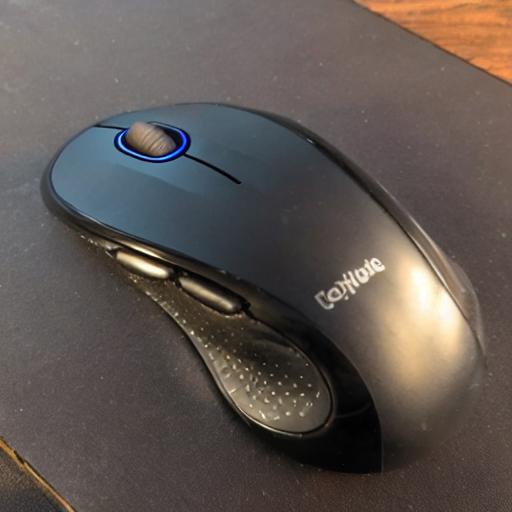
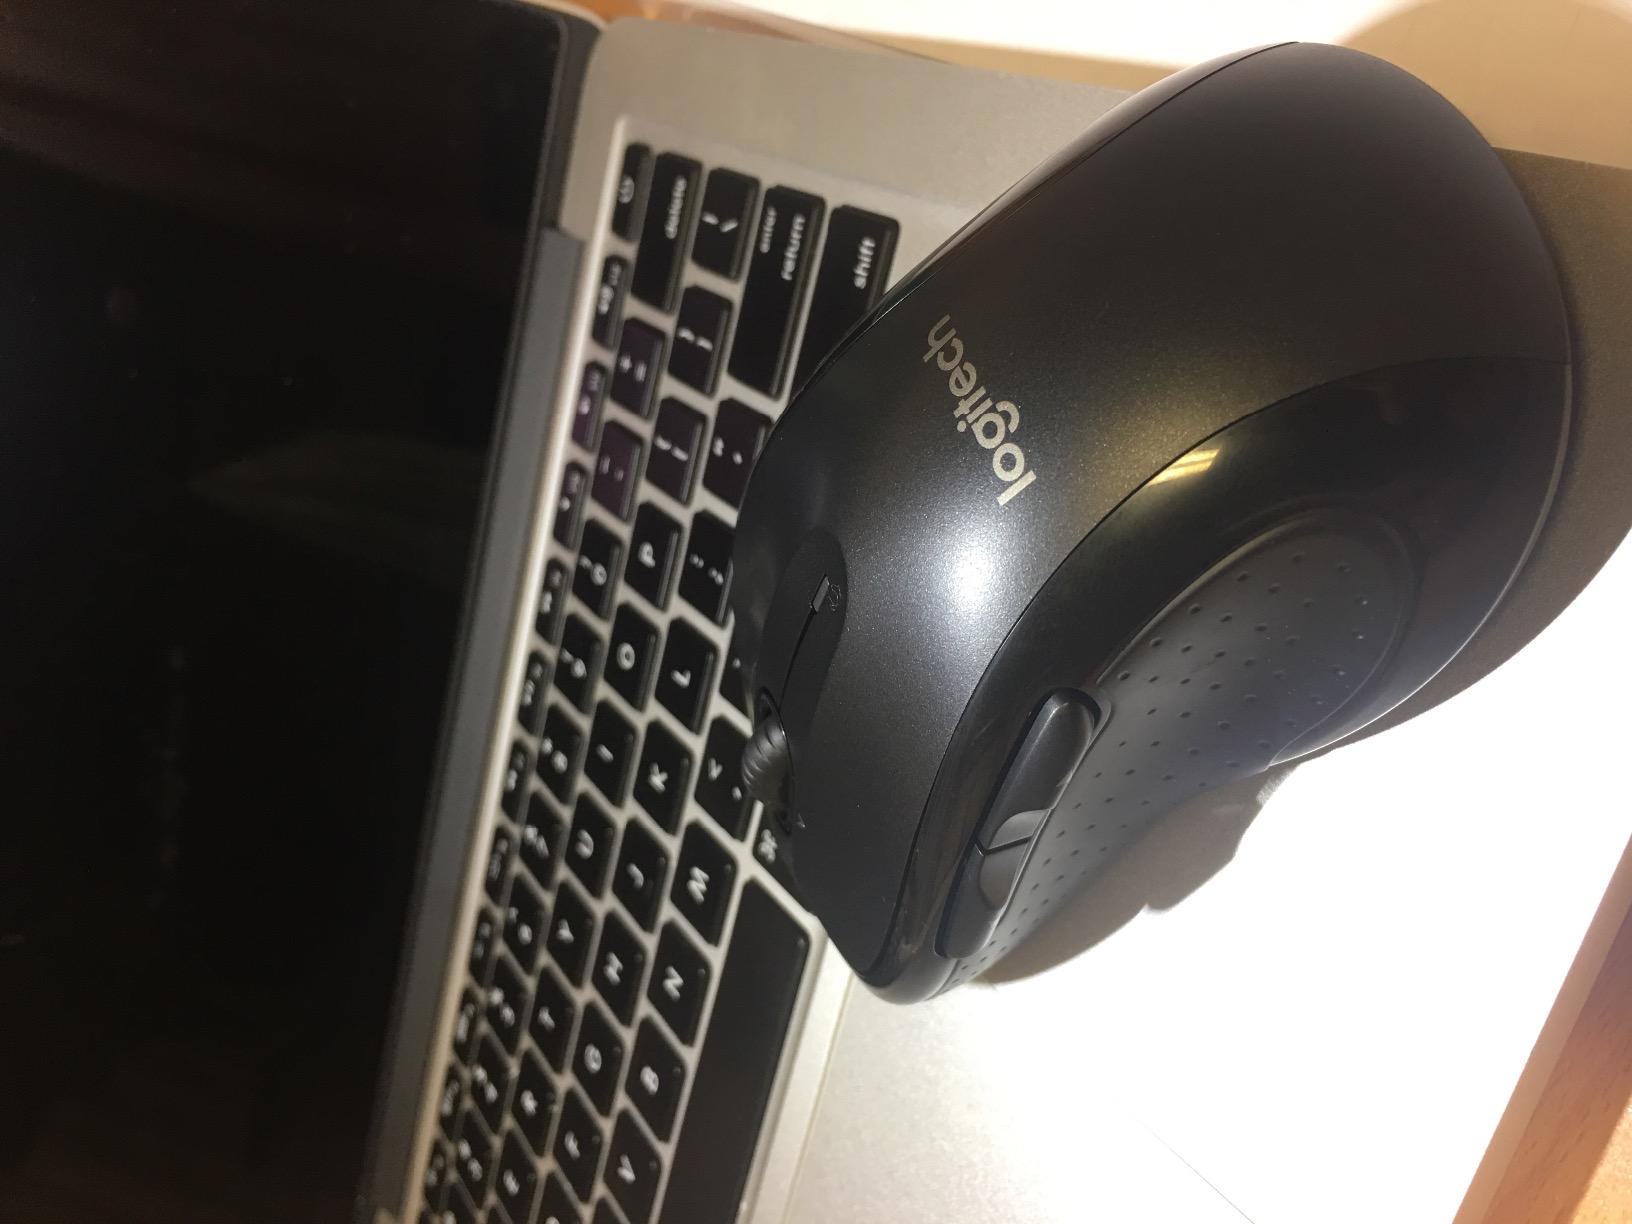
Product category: mouse
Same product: no